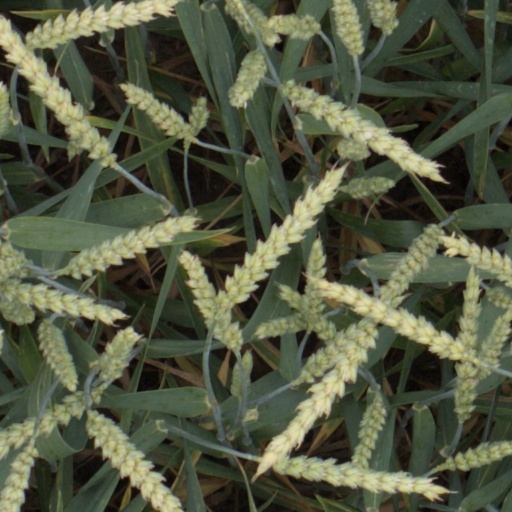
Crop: wheat